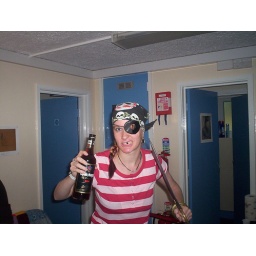
The destination of this bottle of rum - scary, fruit-eqsue concoction drunk in leeetle plastic cups.